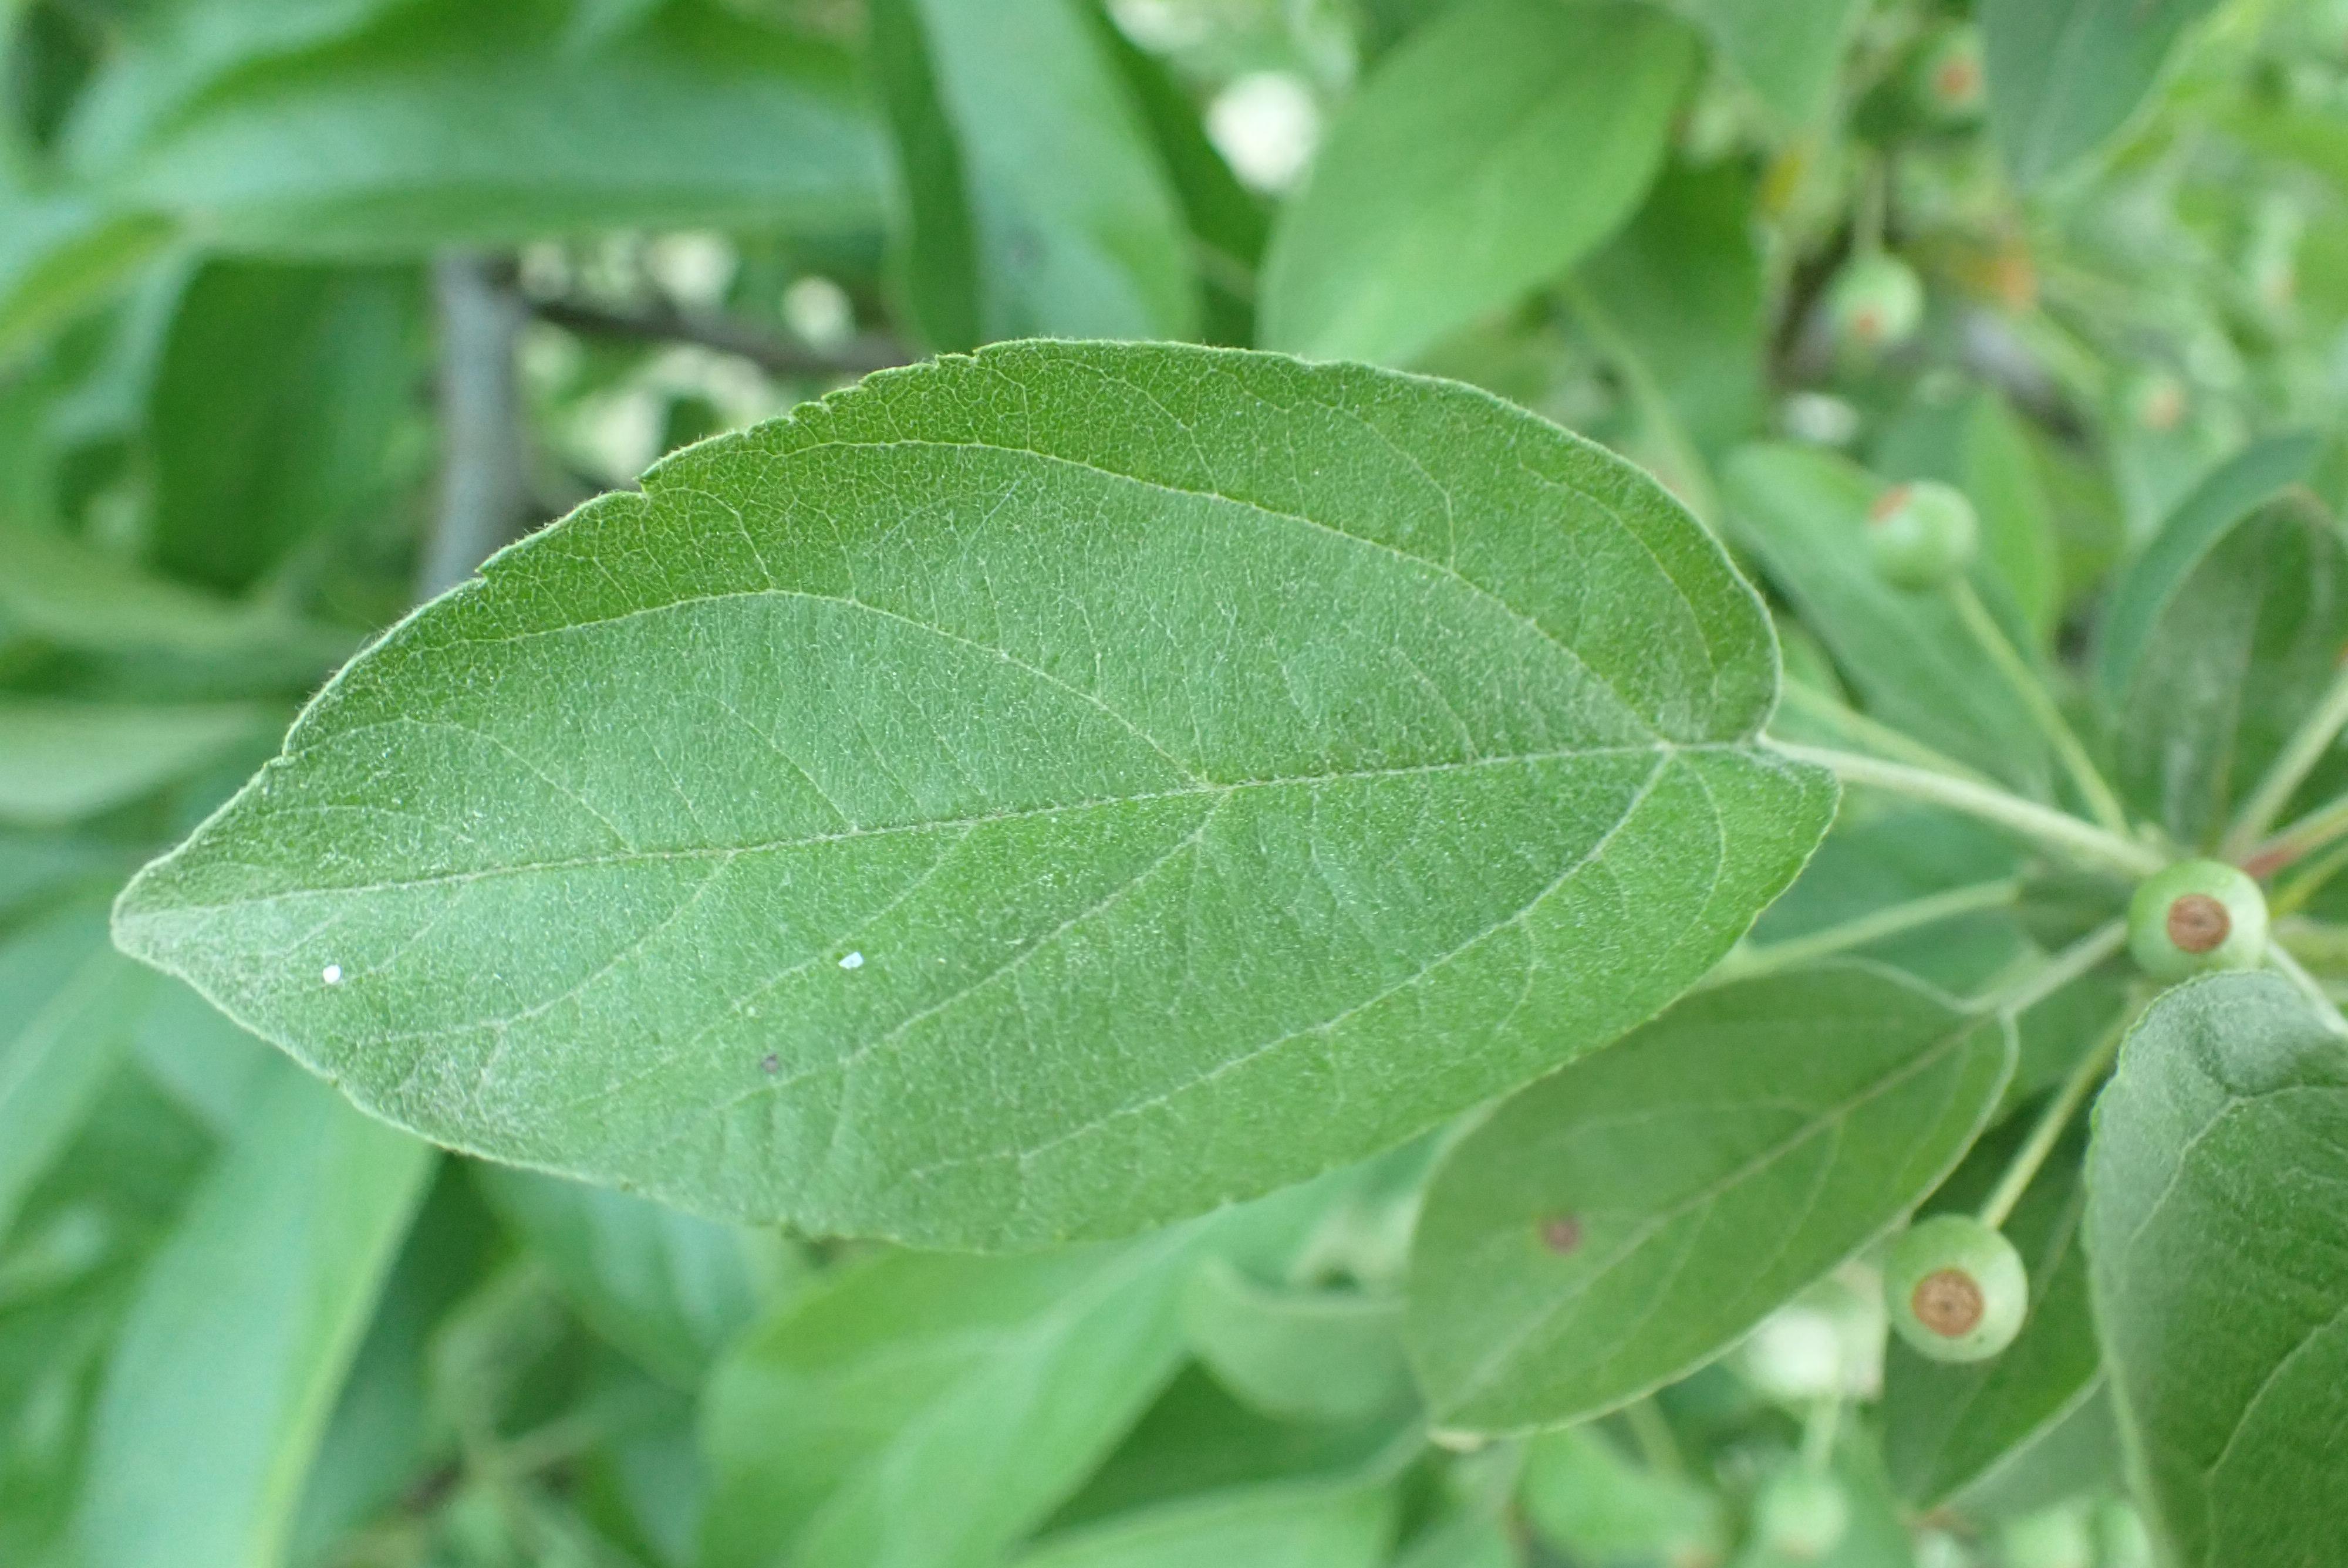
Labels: healthy